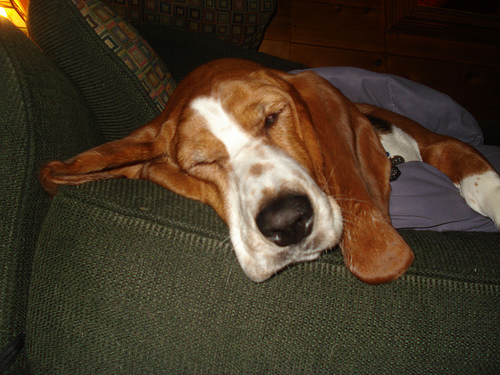
Animal: dog
Breed: basset_hound